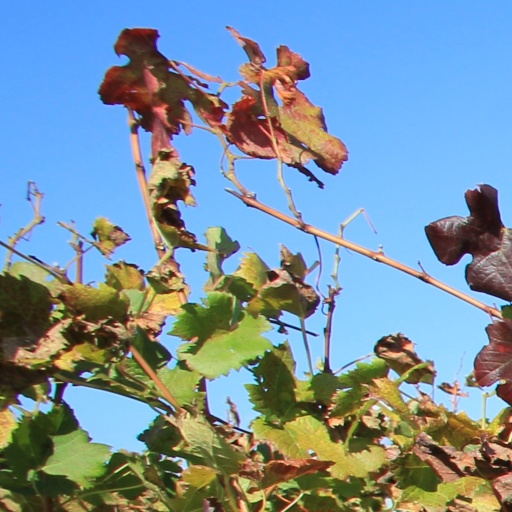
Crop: grape